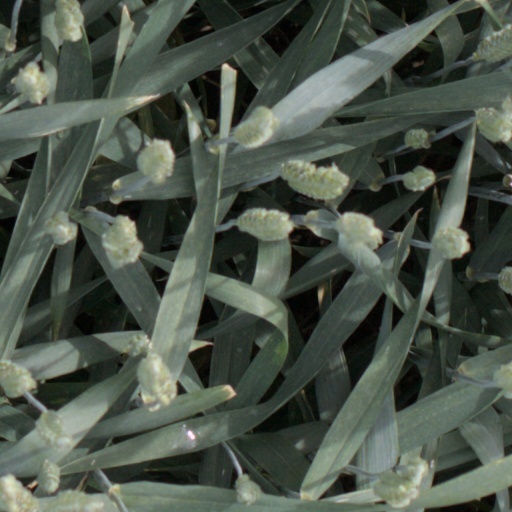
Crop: wheat